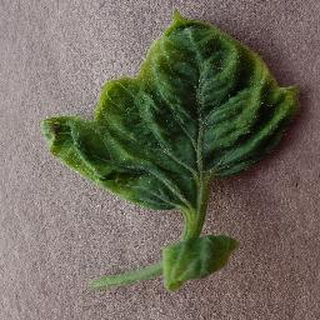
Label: tomato_yellow_leaf_curl_virus